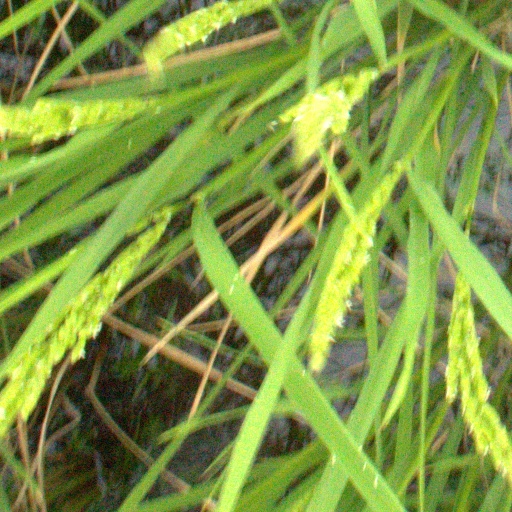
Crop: rice